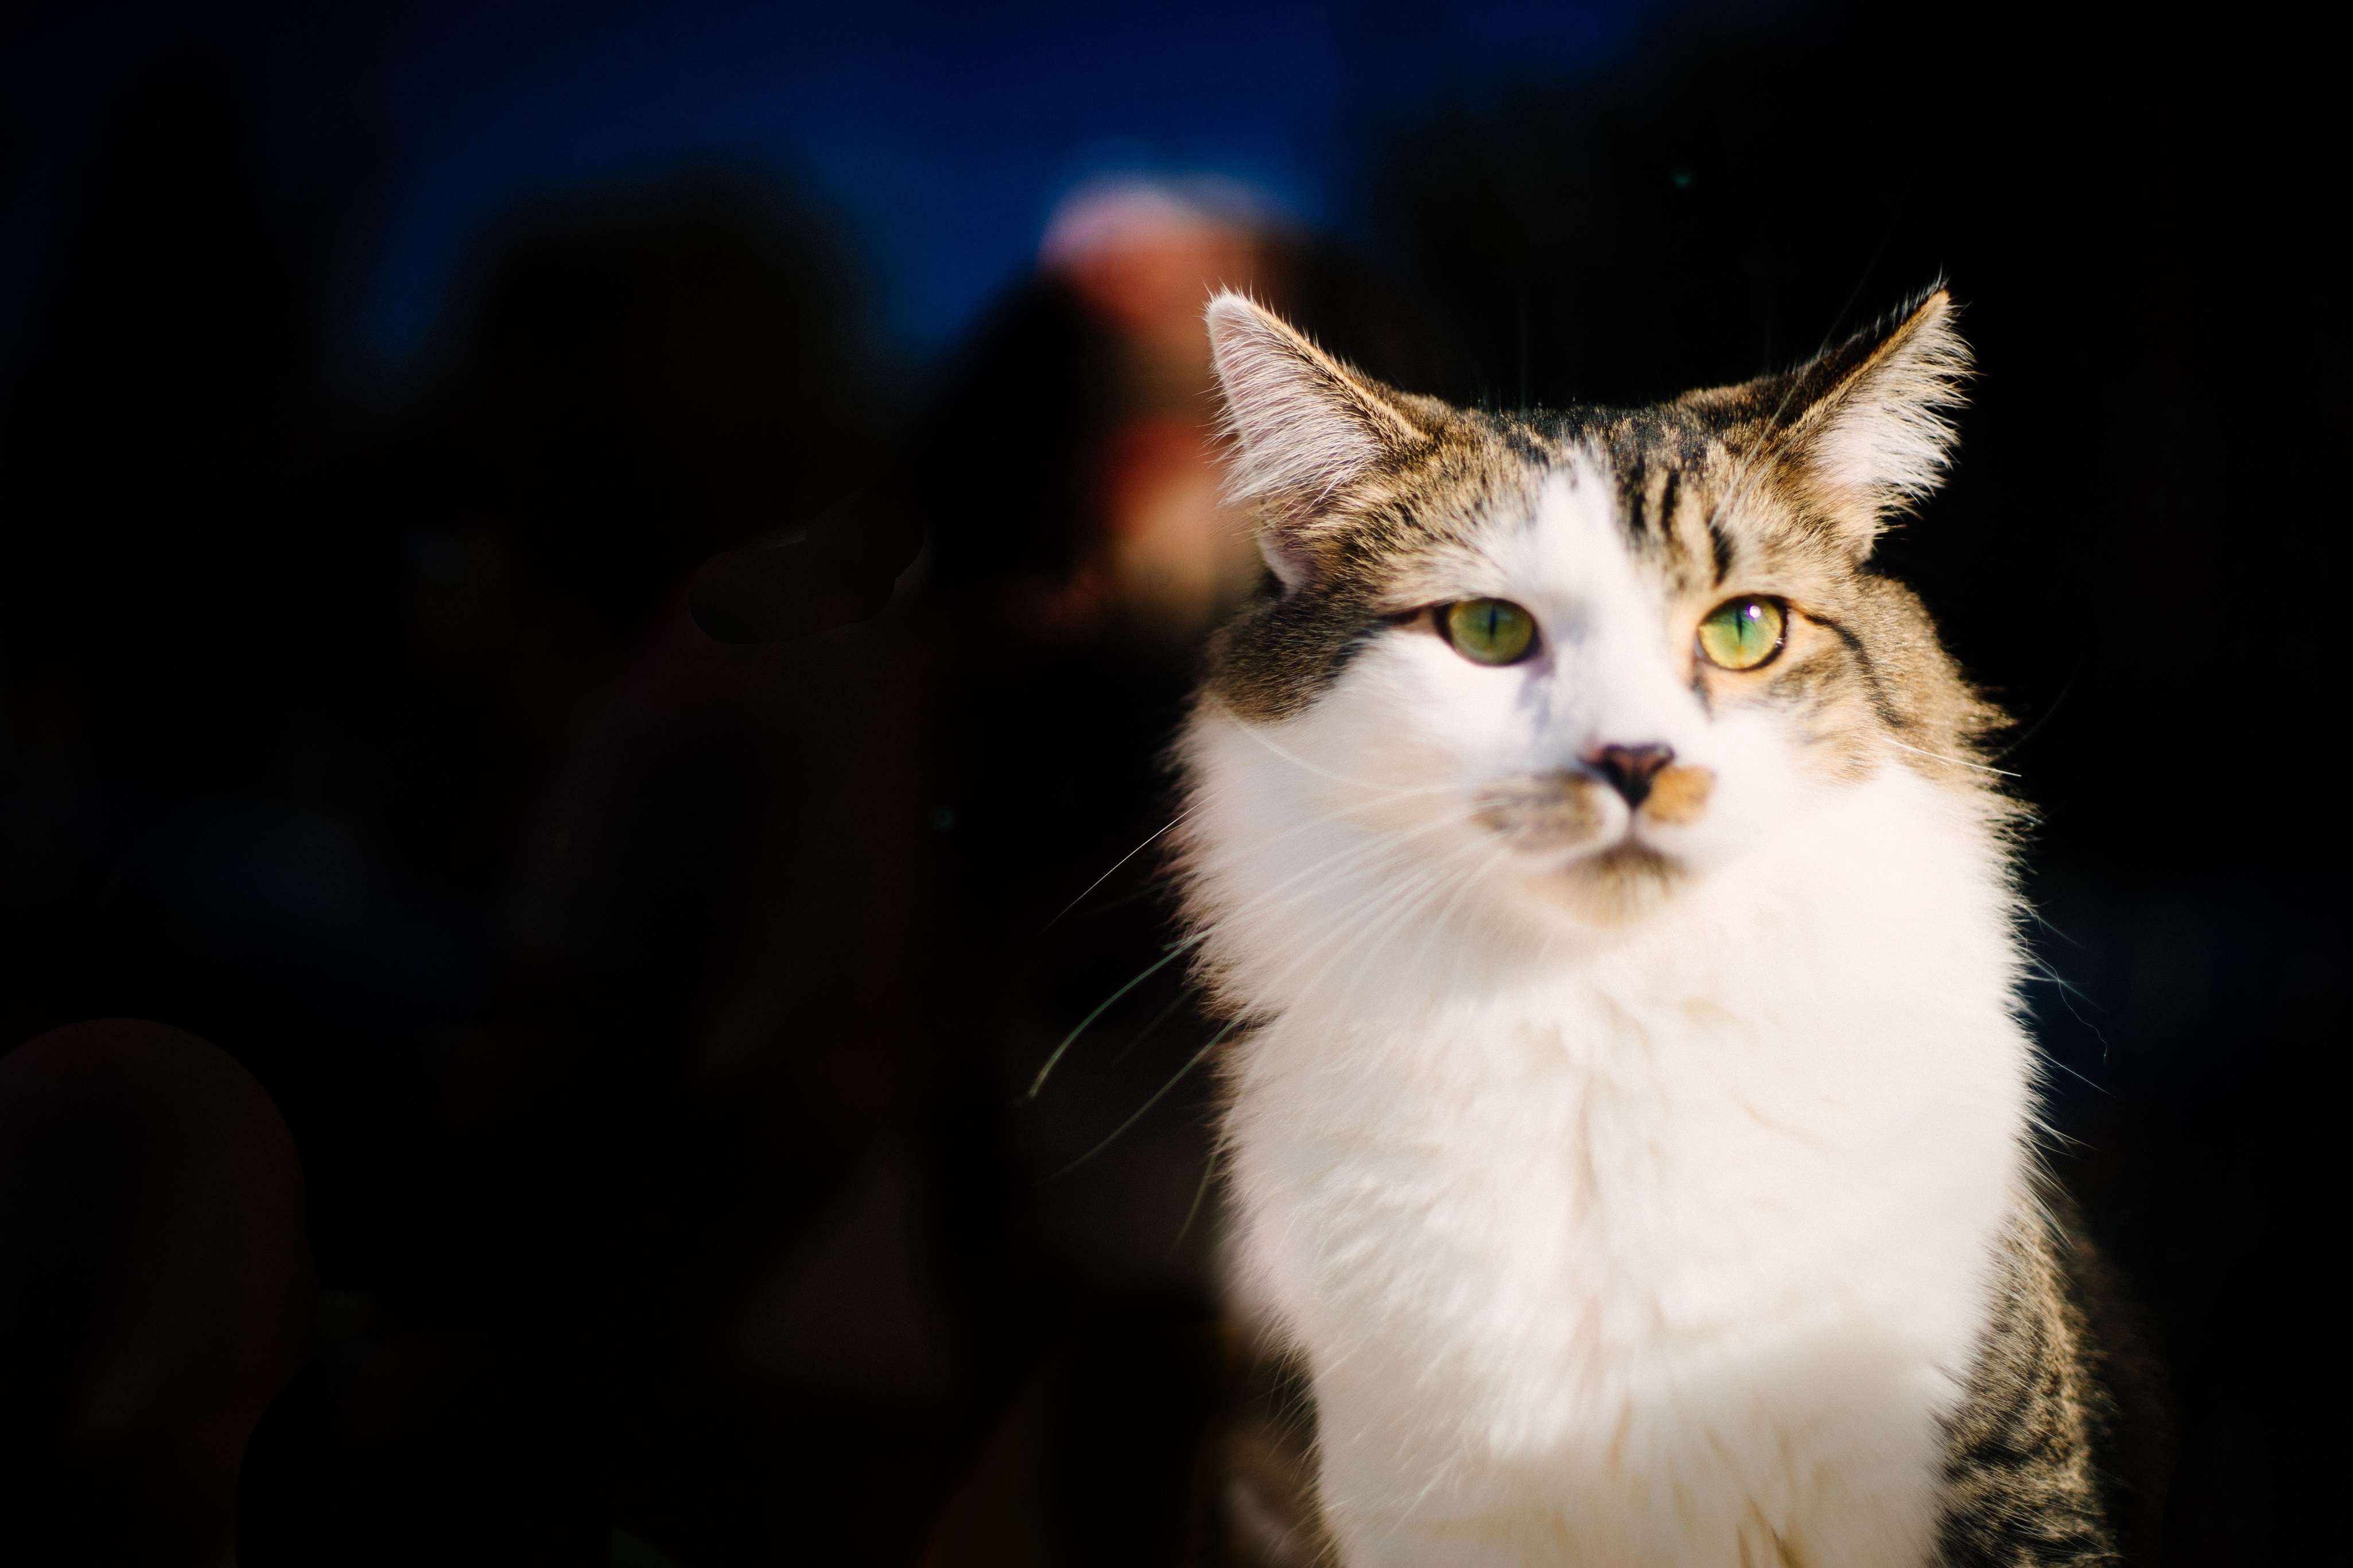
sweet, animal, cute, looking, pet, fur, portrait, young, kitten, cat, feline, mammal, face, nose, eyes, whiskers, indoors, ears, head, vertebrate, domestic, adorable, curious, norwegian forest cat, small to medium sized cats, cat like mammal